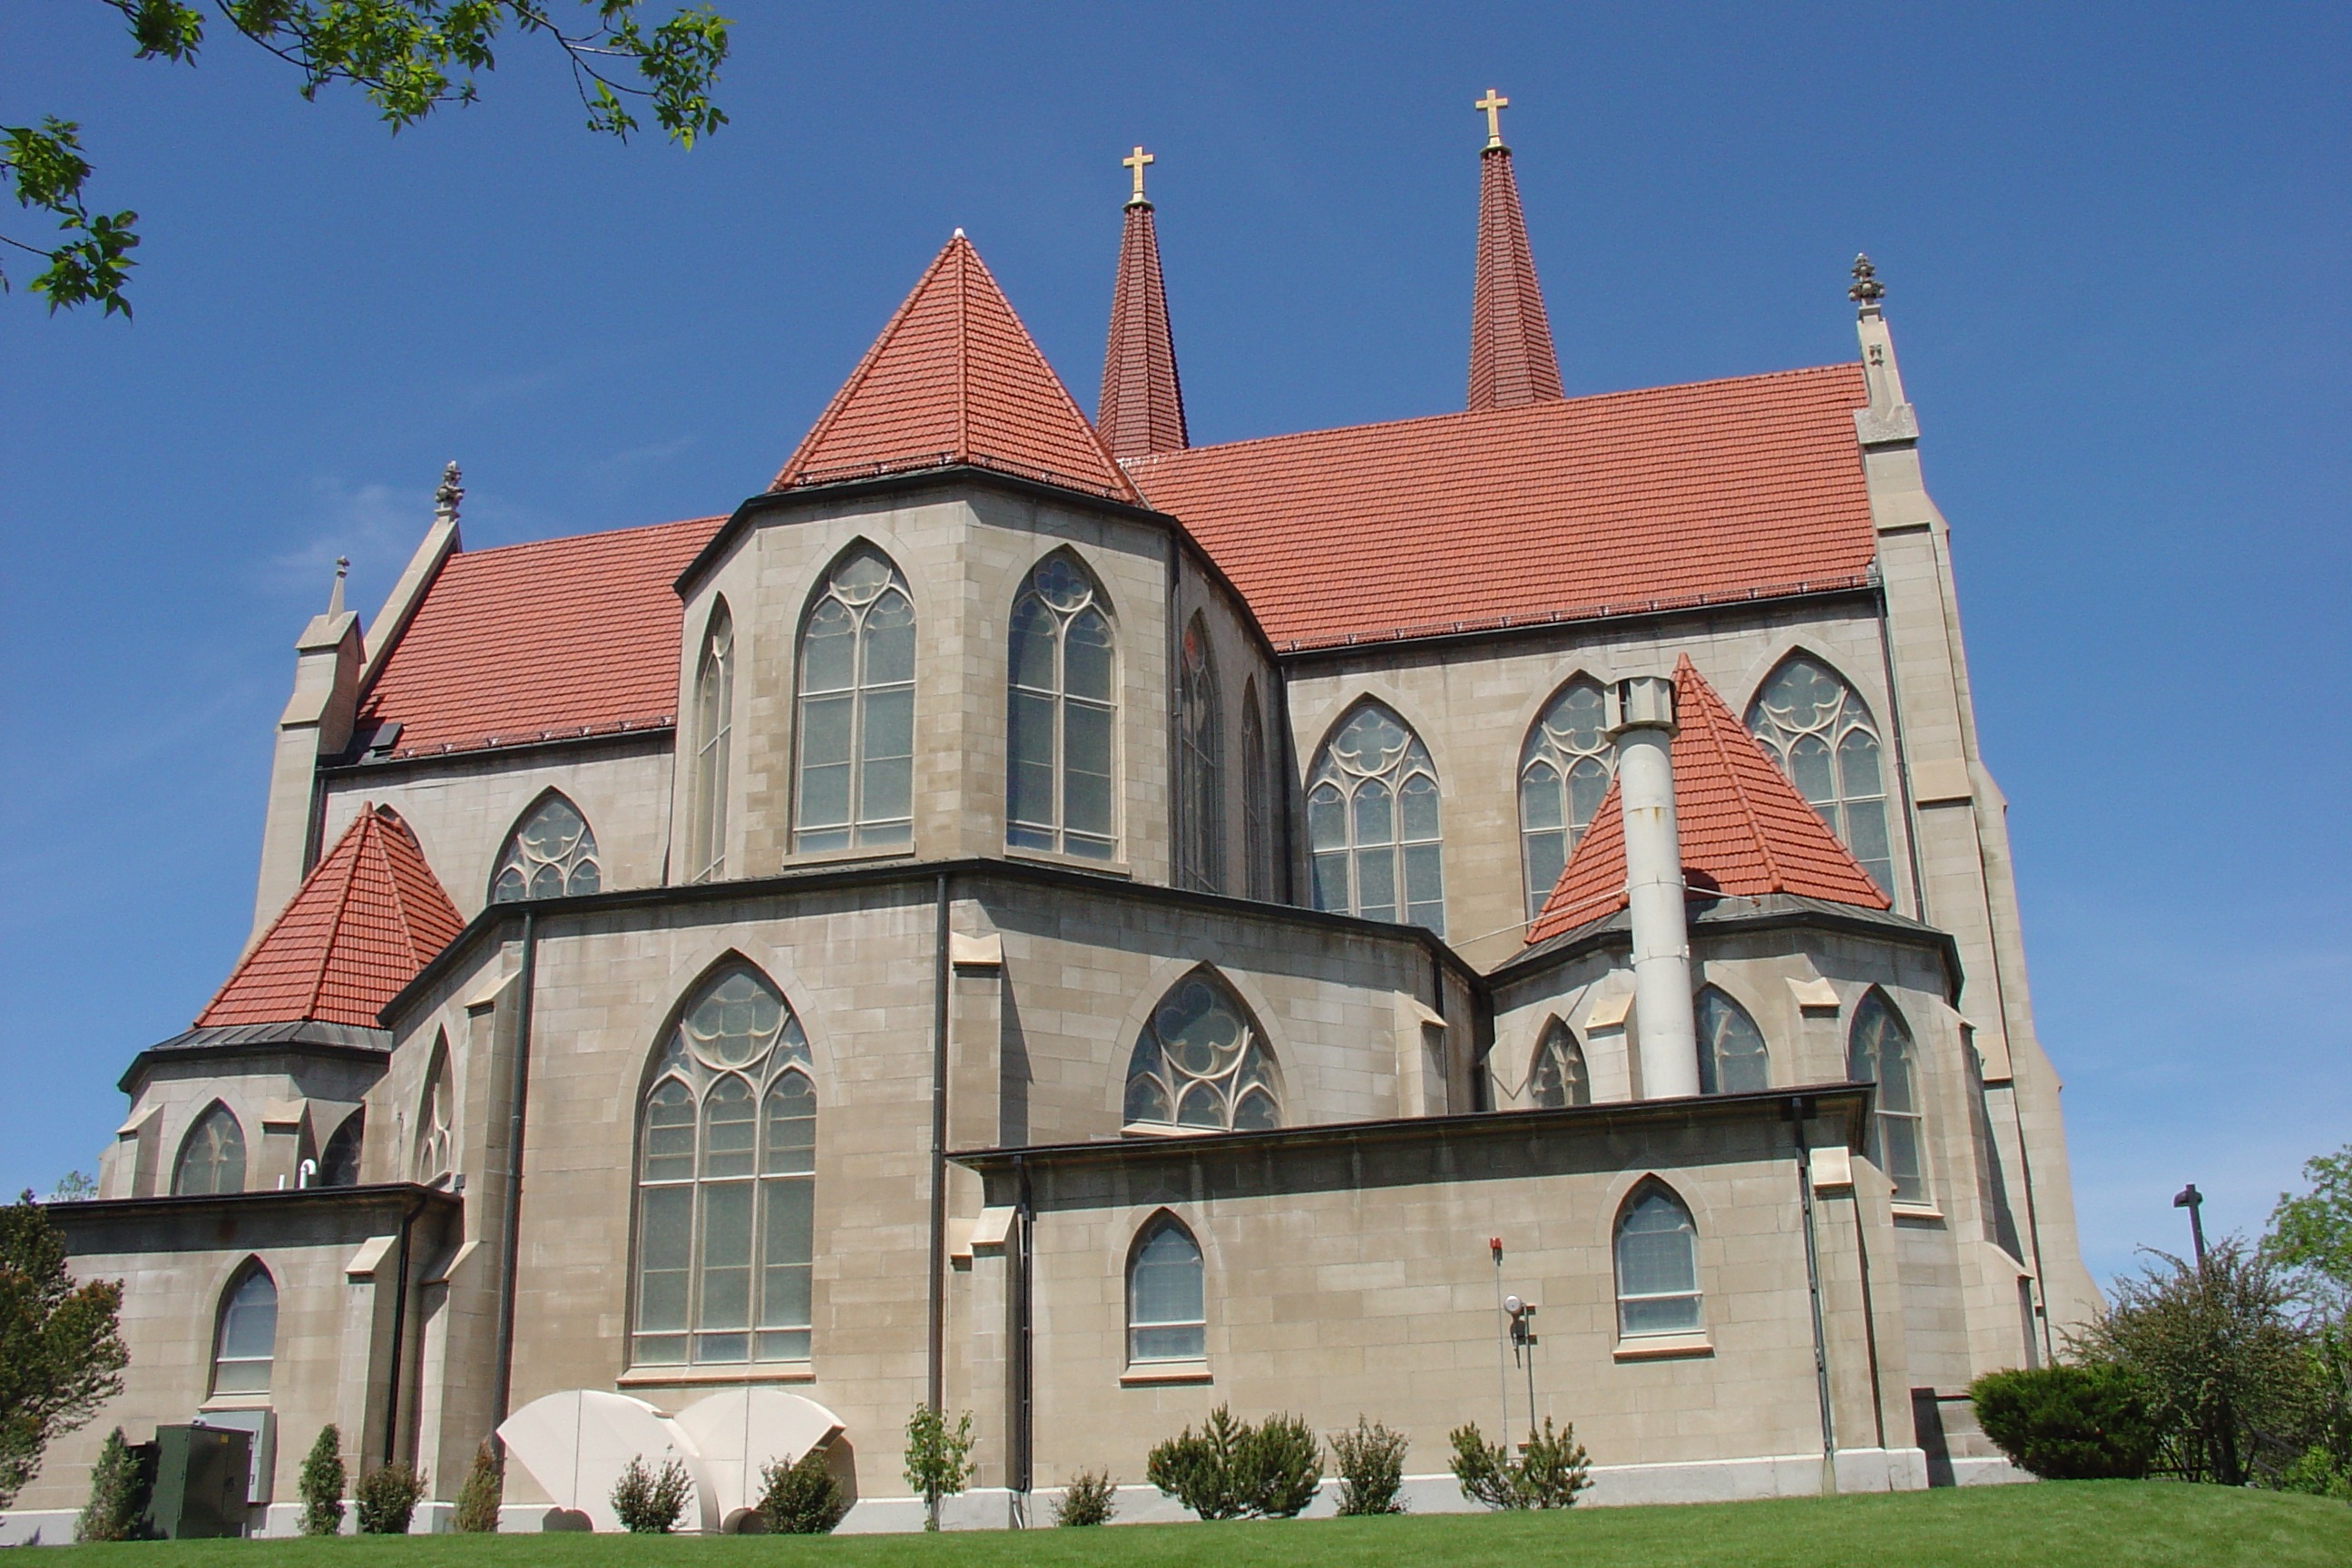
architecture, window, building, religion, facade, church, cathedral, chapel, place of worship, spire, faith, steeple, monastery, beautiful, estate, montana, helena, spanish missions in california